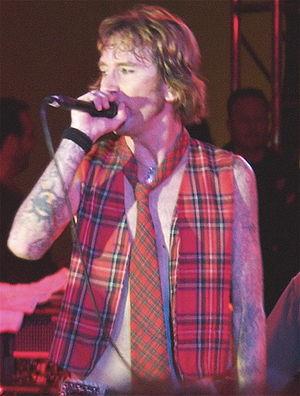
Shannon Larkin est l'actuel batteur des groupes Godsmack et Ugly Kid Joe.